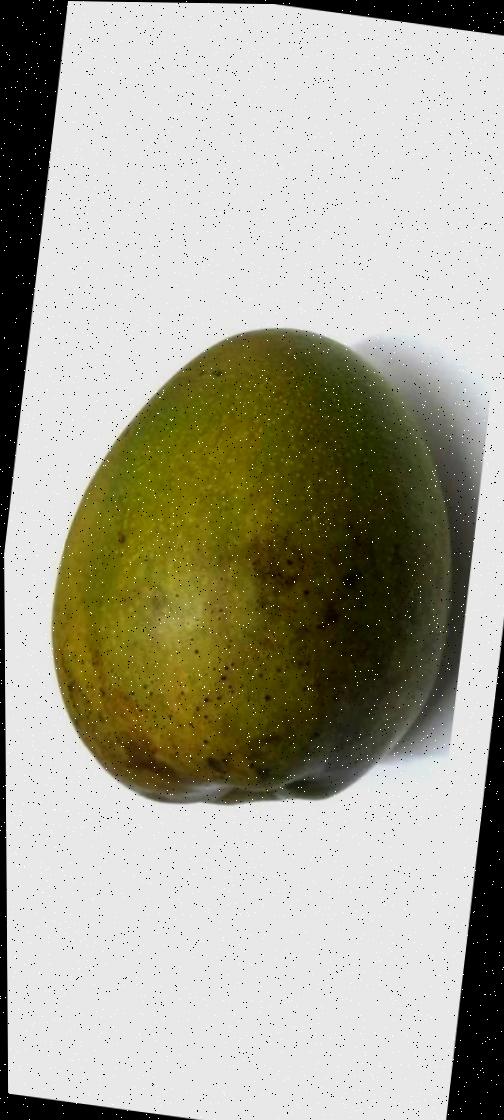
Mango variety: Bari-4